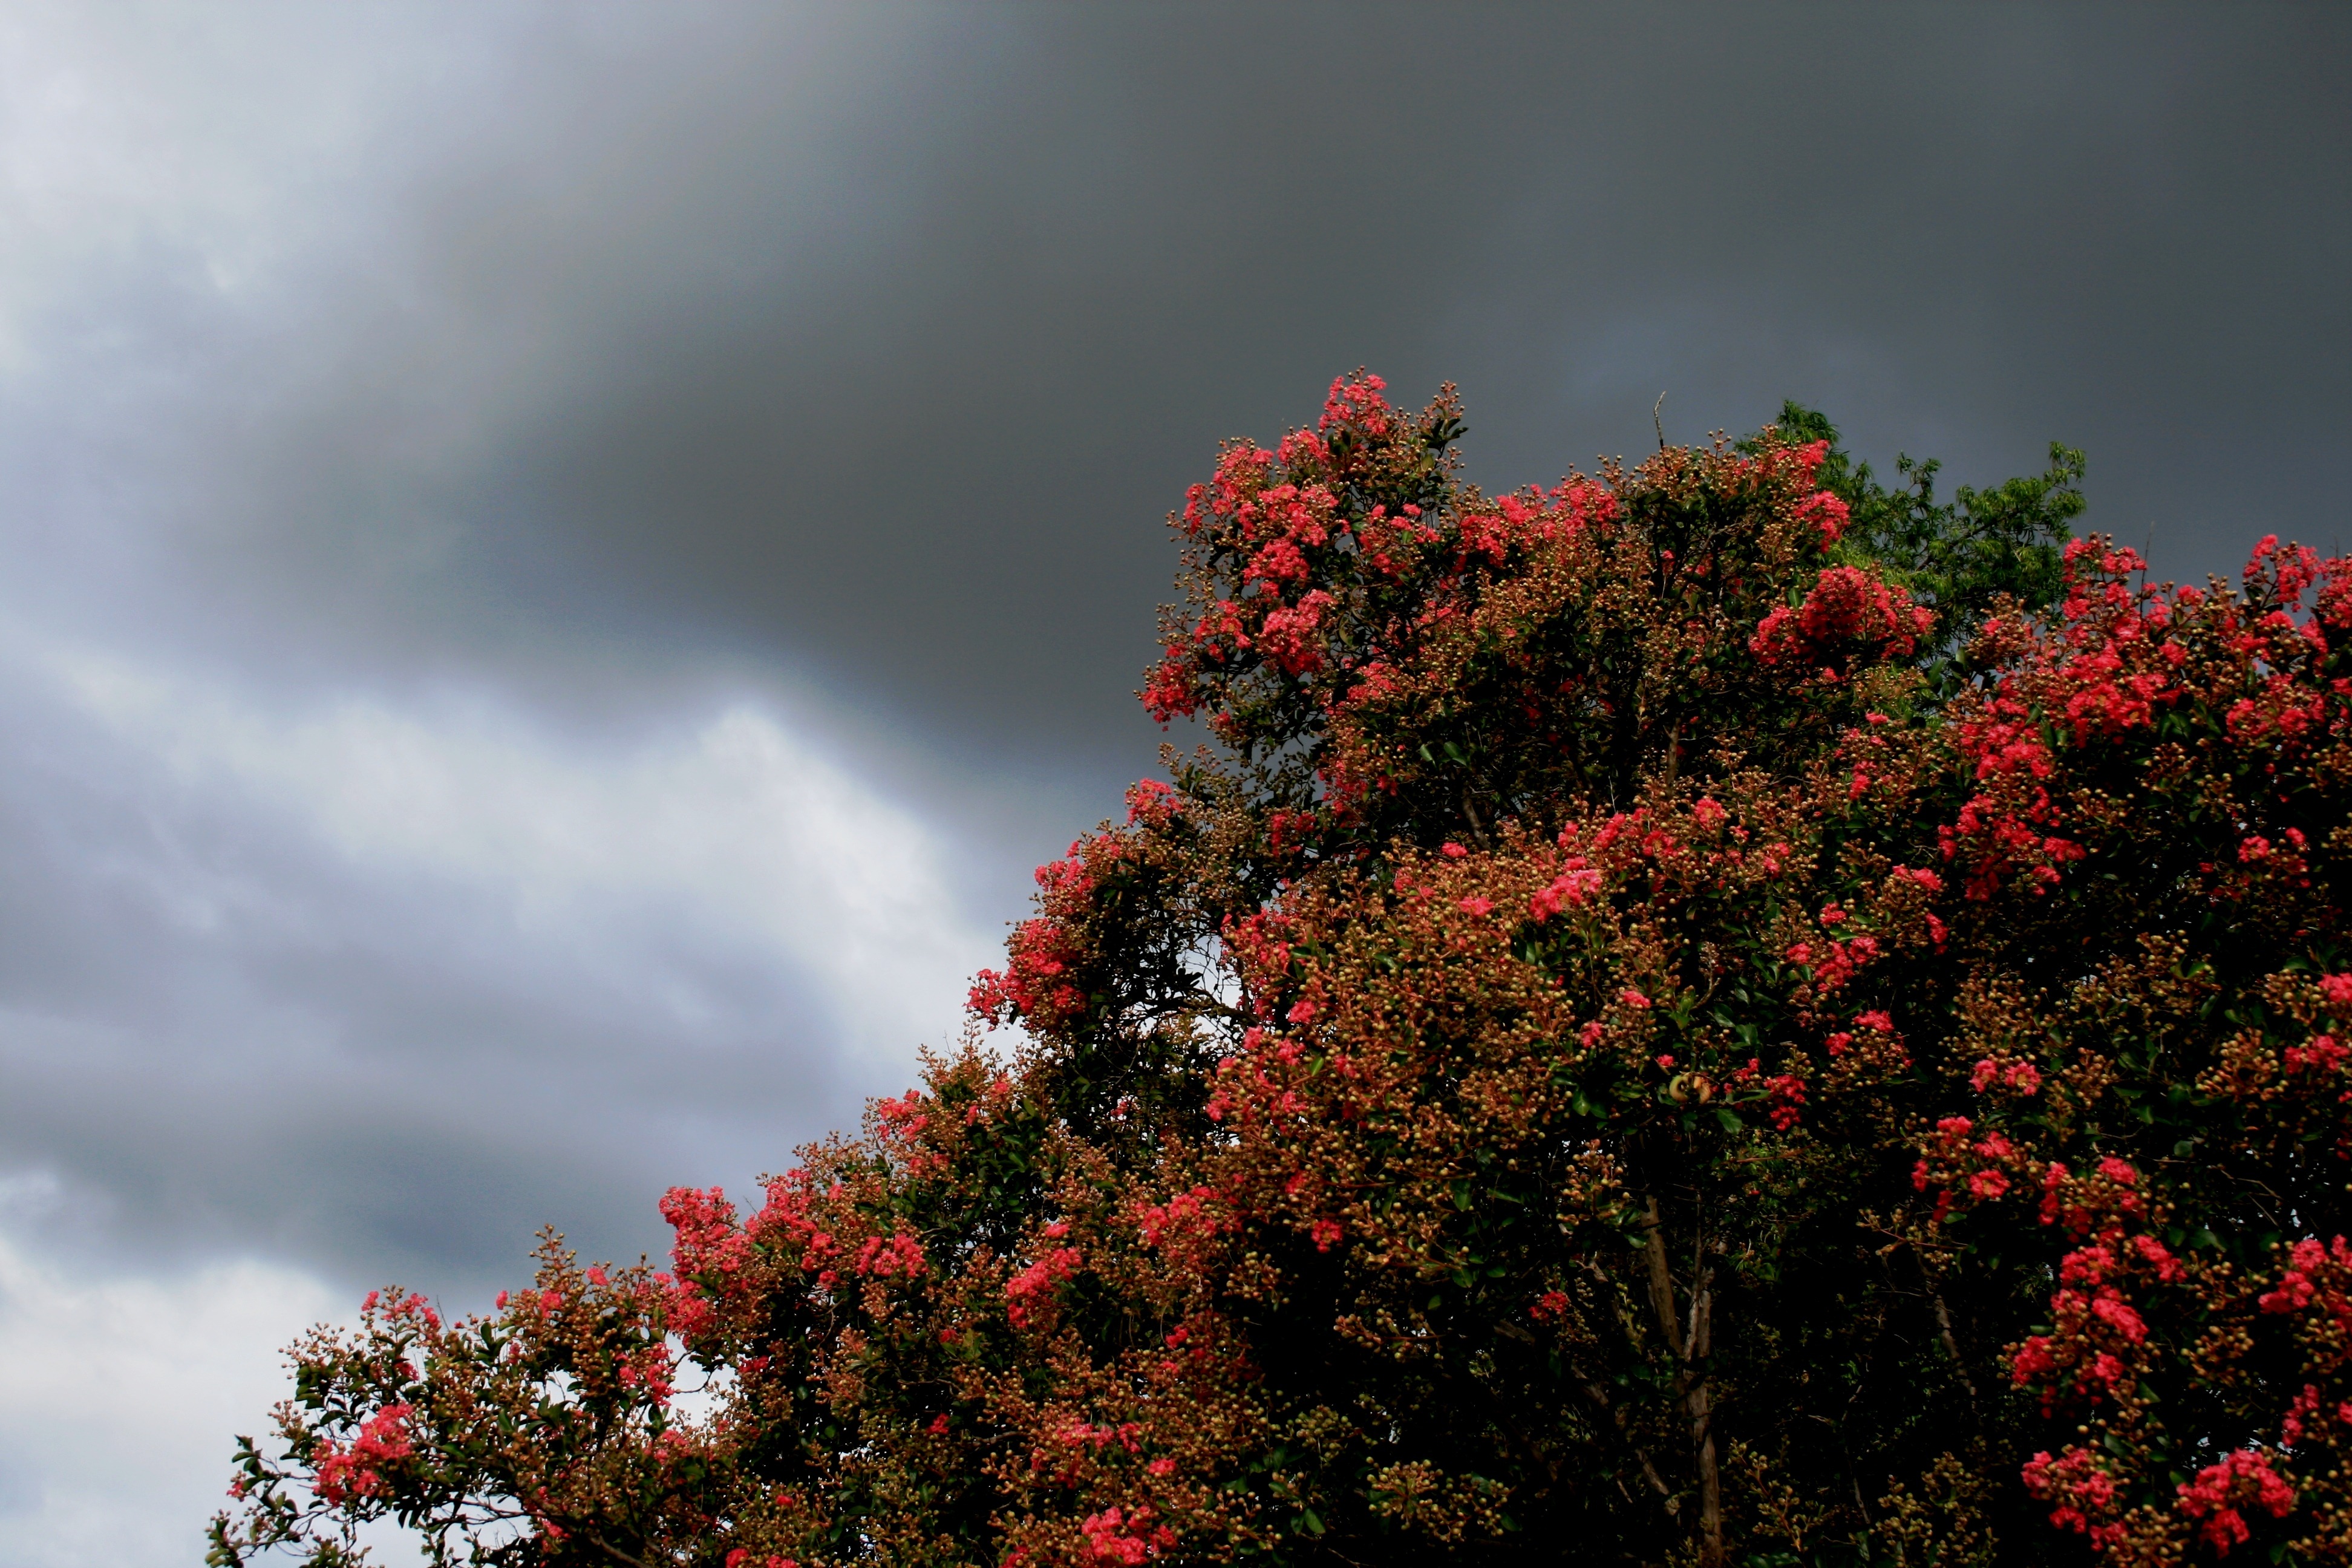
landscape, tree, nature, branch, cloud, plant, sky, sunlight, leaf, dark, spring, autumn, covered, flora, flowers, clouds, vegetation, shrub, gloomy, green leaves, meteorological phenomenon, woody plant, light penetrating